Cycle rickshaw

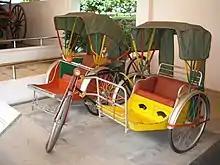
"Beca" from Parit Jawa, Muar, Johor, at the Muzium Negara

Navdeep Asija started a dial-a-cycle rickshaw concept known as Ecocabs, Environmental friendly Ecocabs operate in the Punjab towns of Fazilka, Amritsar. Central Delhi and Kolkata. Passengers may call to request transport service, similar to dial-up taxi cab operations.